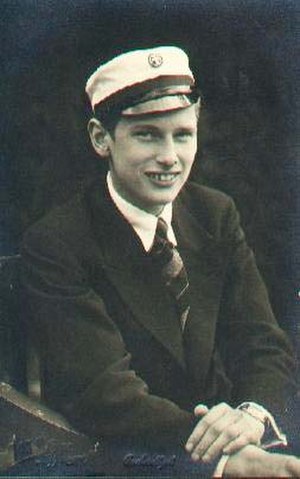
Prins Gorm
Prins Gorm i 1939
Prins Gorm af Danmark var en dansk prins. Han var søn af Prins Harald og sønnesøn af Kong Frederik 8.